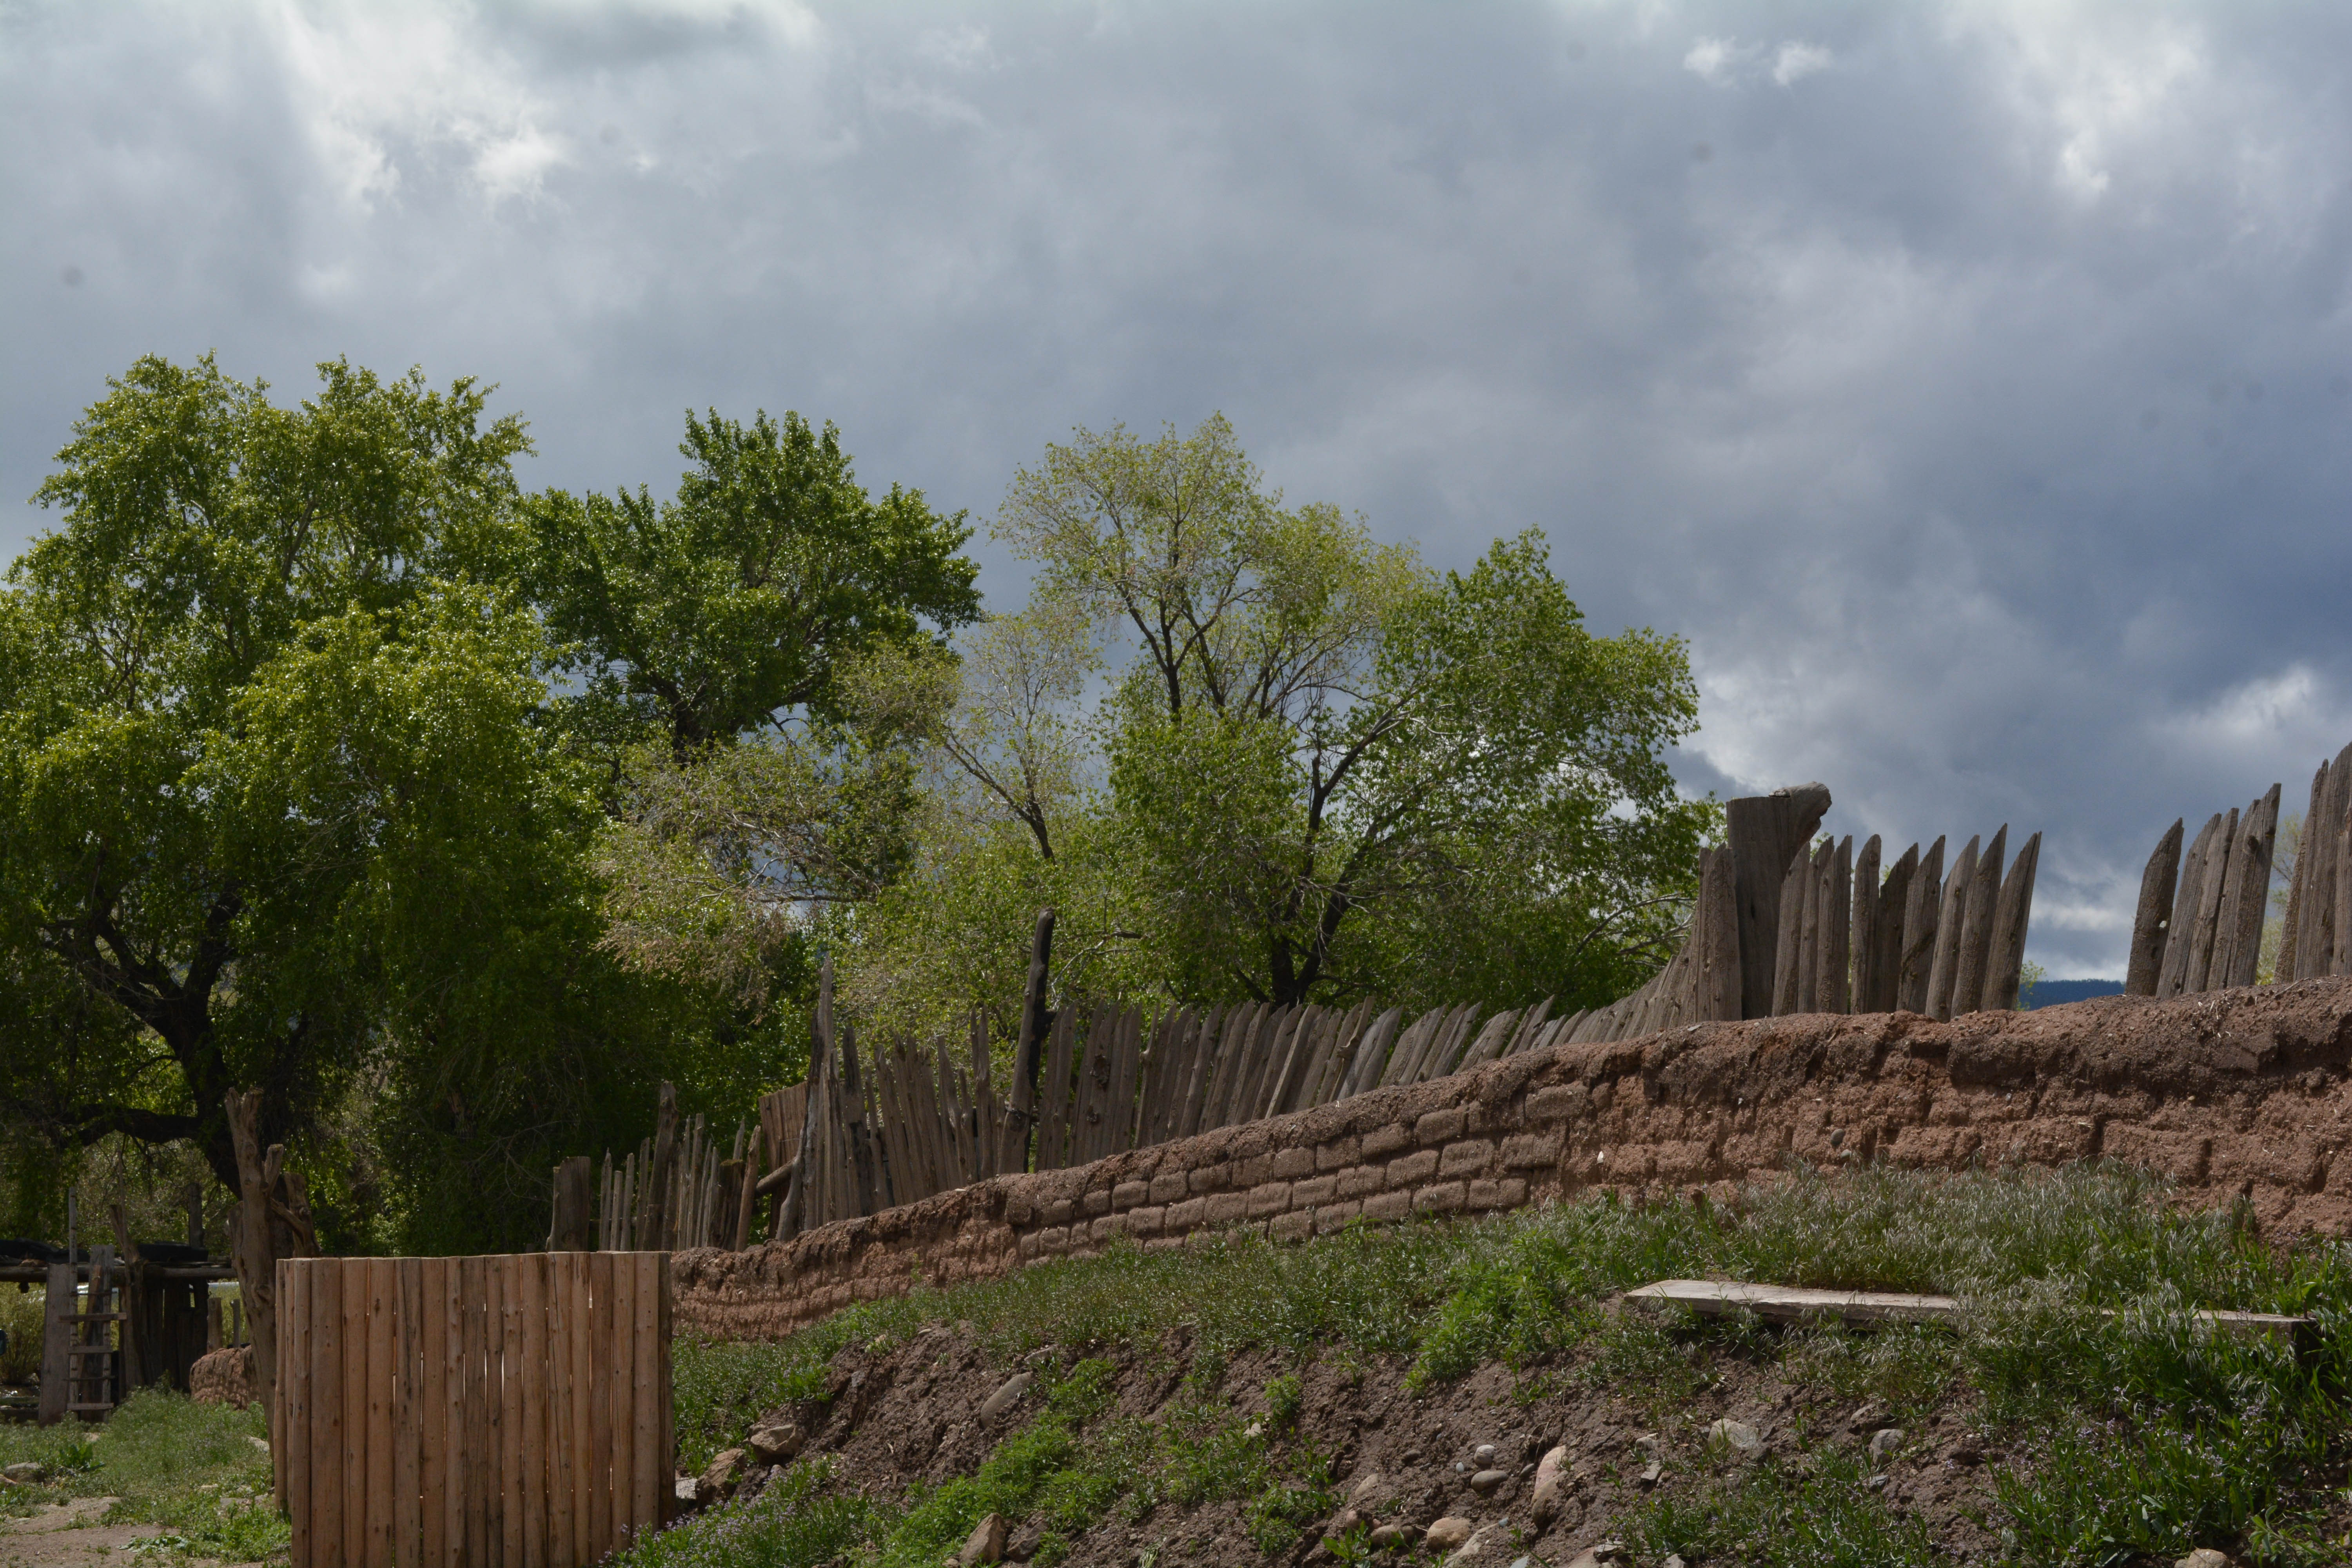
landscape, tree, grass, field, hill, flower, wall, soil, agriculture, santafe, truchas, northernnewmexico, pueblosantafe, ecosystem, rural area, woody plant